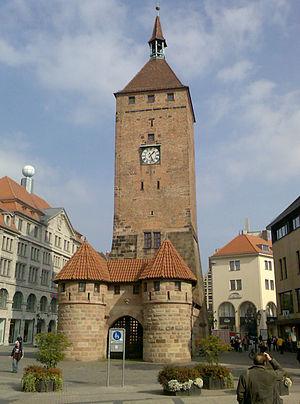
La Tour Blanche est une tour de porte des anciennes fortifications de Nuremberg.